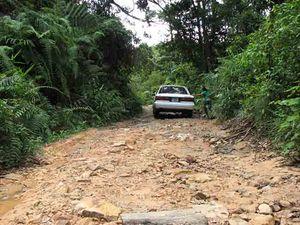
La station d'altitude de Bokor est une ancienne station climatique française abandonnée située sur une falaise à 1 000 mètres d'altitude dans le parc national de Preah Monivong, au sud du Cambodge à l'ouest de la ville de Kampot.